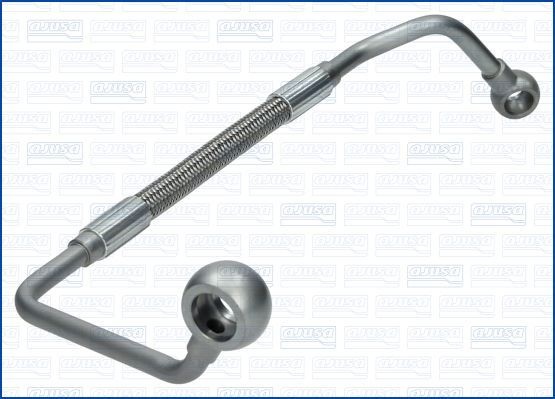
Öljyjohdin, ahdin - OP10001
0379.63
Brand: AJUSA
Category: Hardware > Tool Accessories > Paint Tool Accessories > Paint Brush Cleaning Solutions > Oil-Based Cleaners